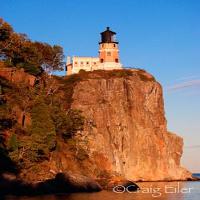
Weather: sun or clear